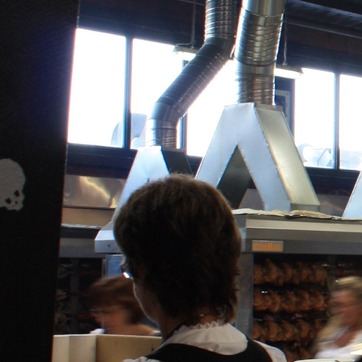
Material: hair